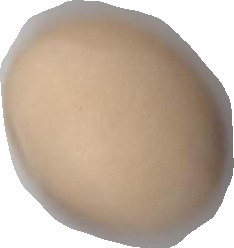
Variety: Anjasmoro